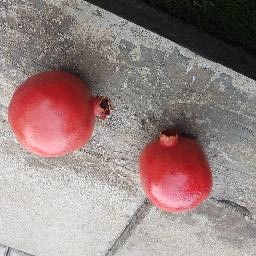
Fruit: Pomegranate
Quality: Good